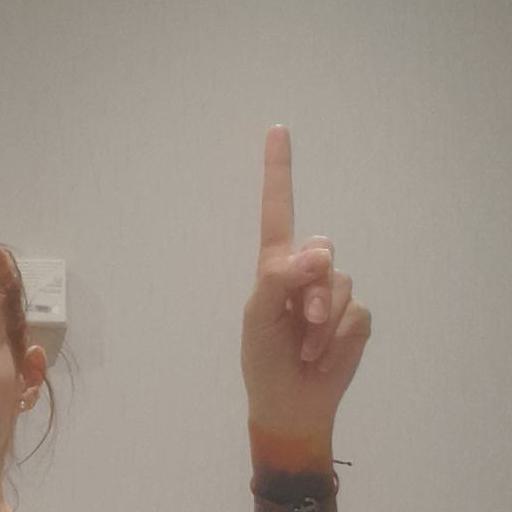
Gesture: one